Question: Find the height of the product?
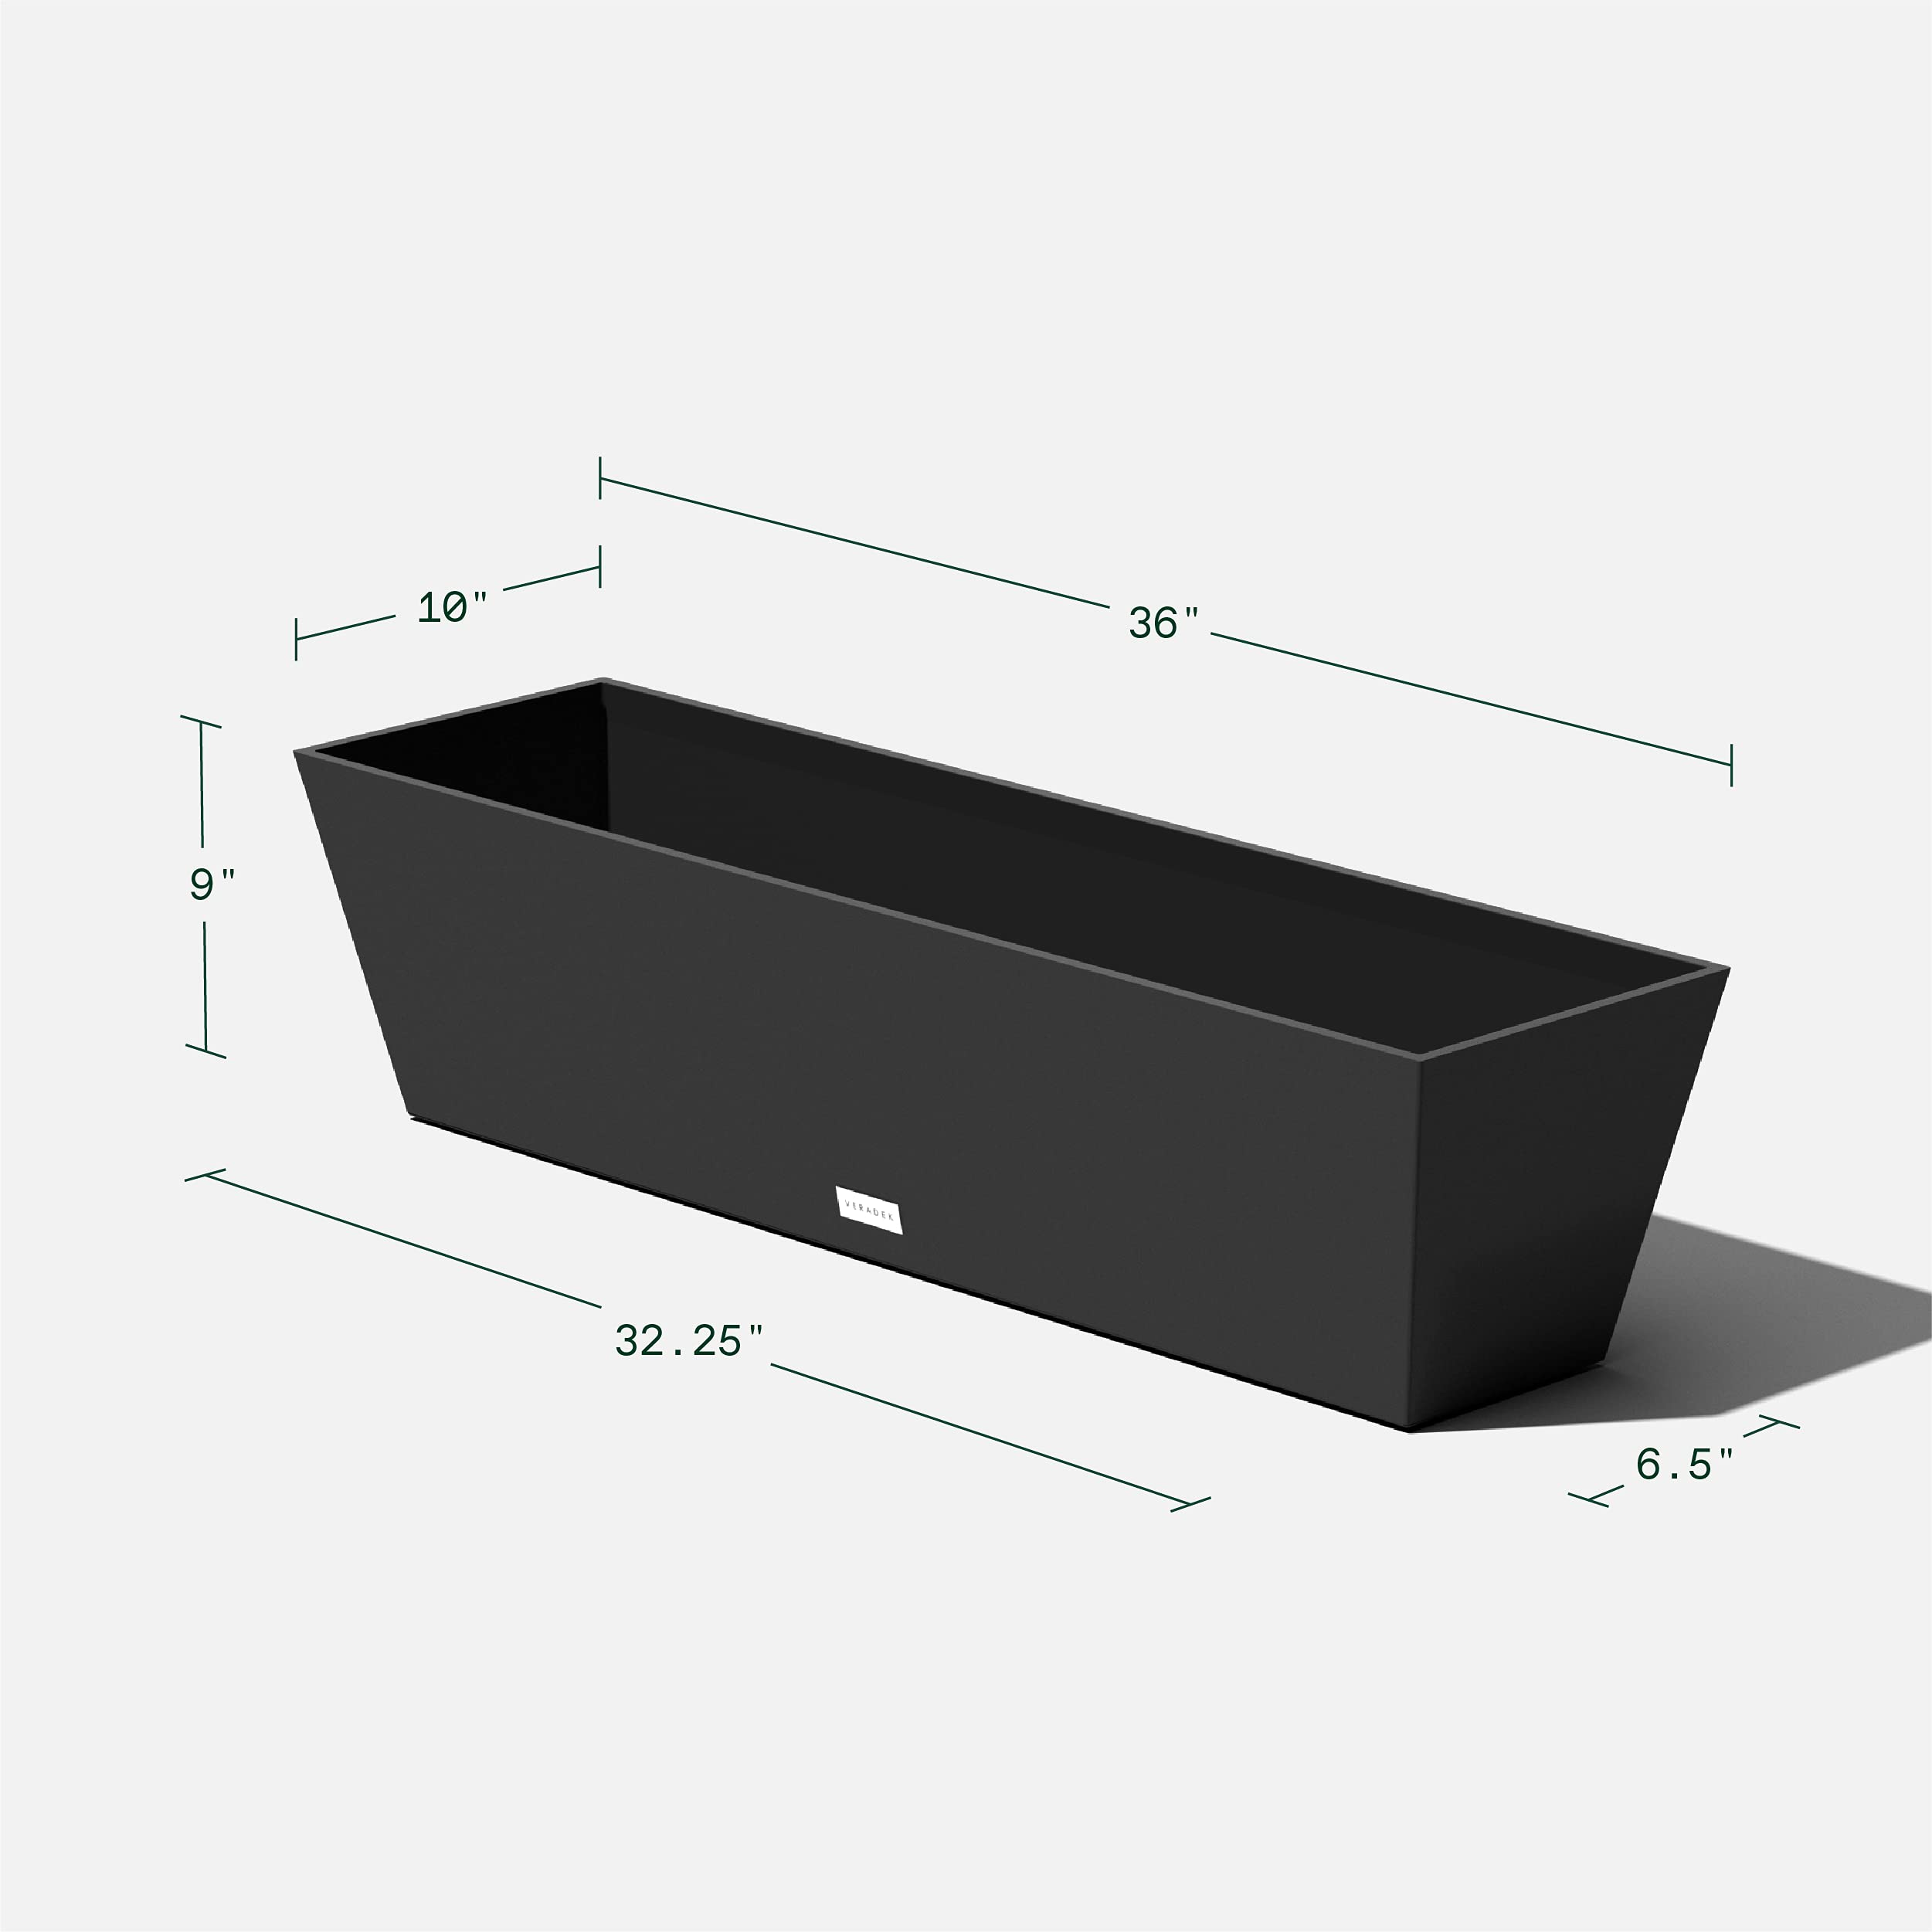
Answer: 9.0 inch